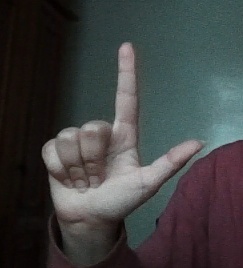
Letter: laam